John C. Bennett

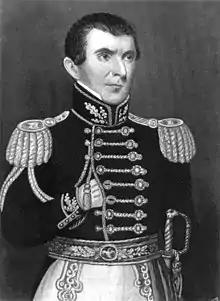
Engraving of John C. Bennett as Major General of the Nauvoo Legion (in a hand-in-waistcoat pose)

John Cook Bennett (August 4, 1804 – August 5, 1867) was an American physician and briefly a ranking and influential leader of the Latter Day Saint movement, who acted as mayor of Nauvoo, Illinois, and Major-General of the Nauvoo Legion in the early 1840s.